Kaleidoscope Dream

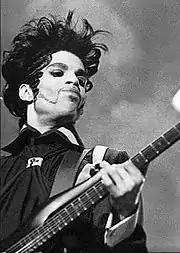
The rock-influenced music of Prince ( late 1980s) is cited by writers in comparison to "Kaleidoscope Dream".

Miguel worked on "Kaleidoscope Dream" for approximately three months. He sought to play a larger creative role than he had on "All I Want Is You", with more involvement in the production and songwriting, writing or co-writing every song on the album. The album's writing also marked the beginning of Miguel's use of guitar as an instrument through which to compose songs.